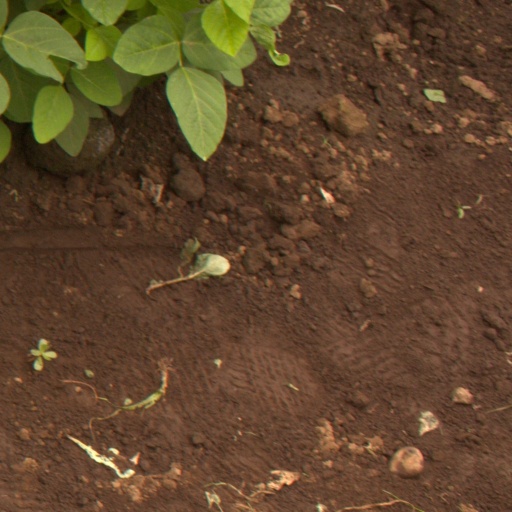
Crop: soybean